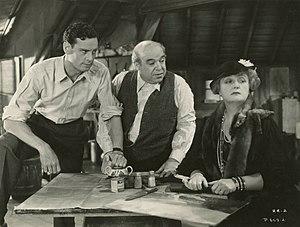
Laura Hope Crews est une actrice américaine, née à San Francisco le 12 décembre 1879, décédée à New York le 12 novembre 1942.
Samuel « Sammy » Greenfield, né le 18 mars 1877 en Autriche-Hongrie et mort le 29 avril 1945 à Los Angeles, est un acteur américain d'origine hongroise, connu sous le nom de scène de George Sidney.